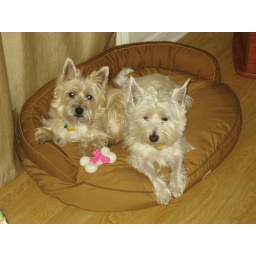
The dogs in their new bed